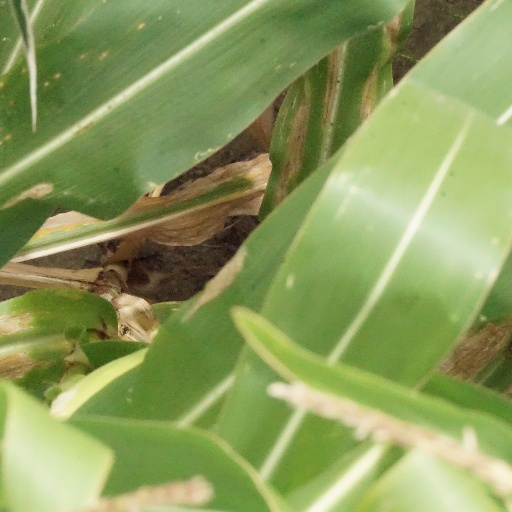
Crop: maize; corn